Criticism of the Space Shuttle program

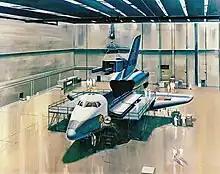
The original, simplified, vision of Space Shuttle ground processing

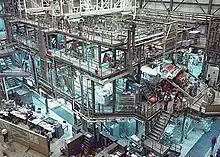
The actual, vastly more complex and much slower, Space Shuttle ground processing

The Shuttle was originally conceived to operate somewhat like an airliner. After landing, the orbiter would be checked out and start being mated to the External Tank and Solid Rocket Boosters, and be ready for launch in as little as two weeks.